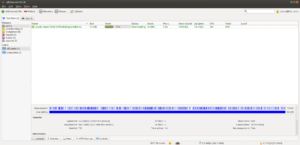
QBittorrent
Et skærmbillede af qBittorrent v3.1.8 kørende under Ubuntu MATE
qBittorrent er en cross-platform klient til BitTorrent-protokollen. Det er gratis og open-source software frigivet under GNU General Public License, version 2.